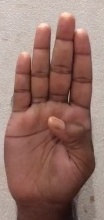
ASL sign: B